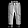
Label: Trouser